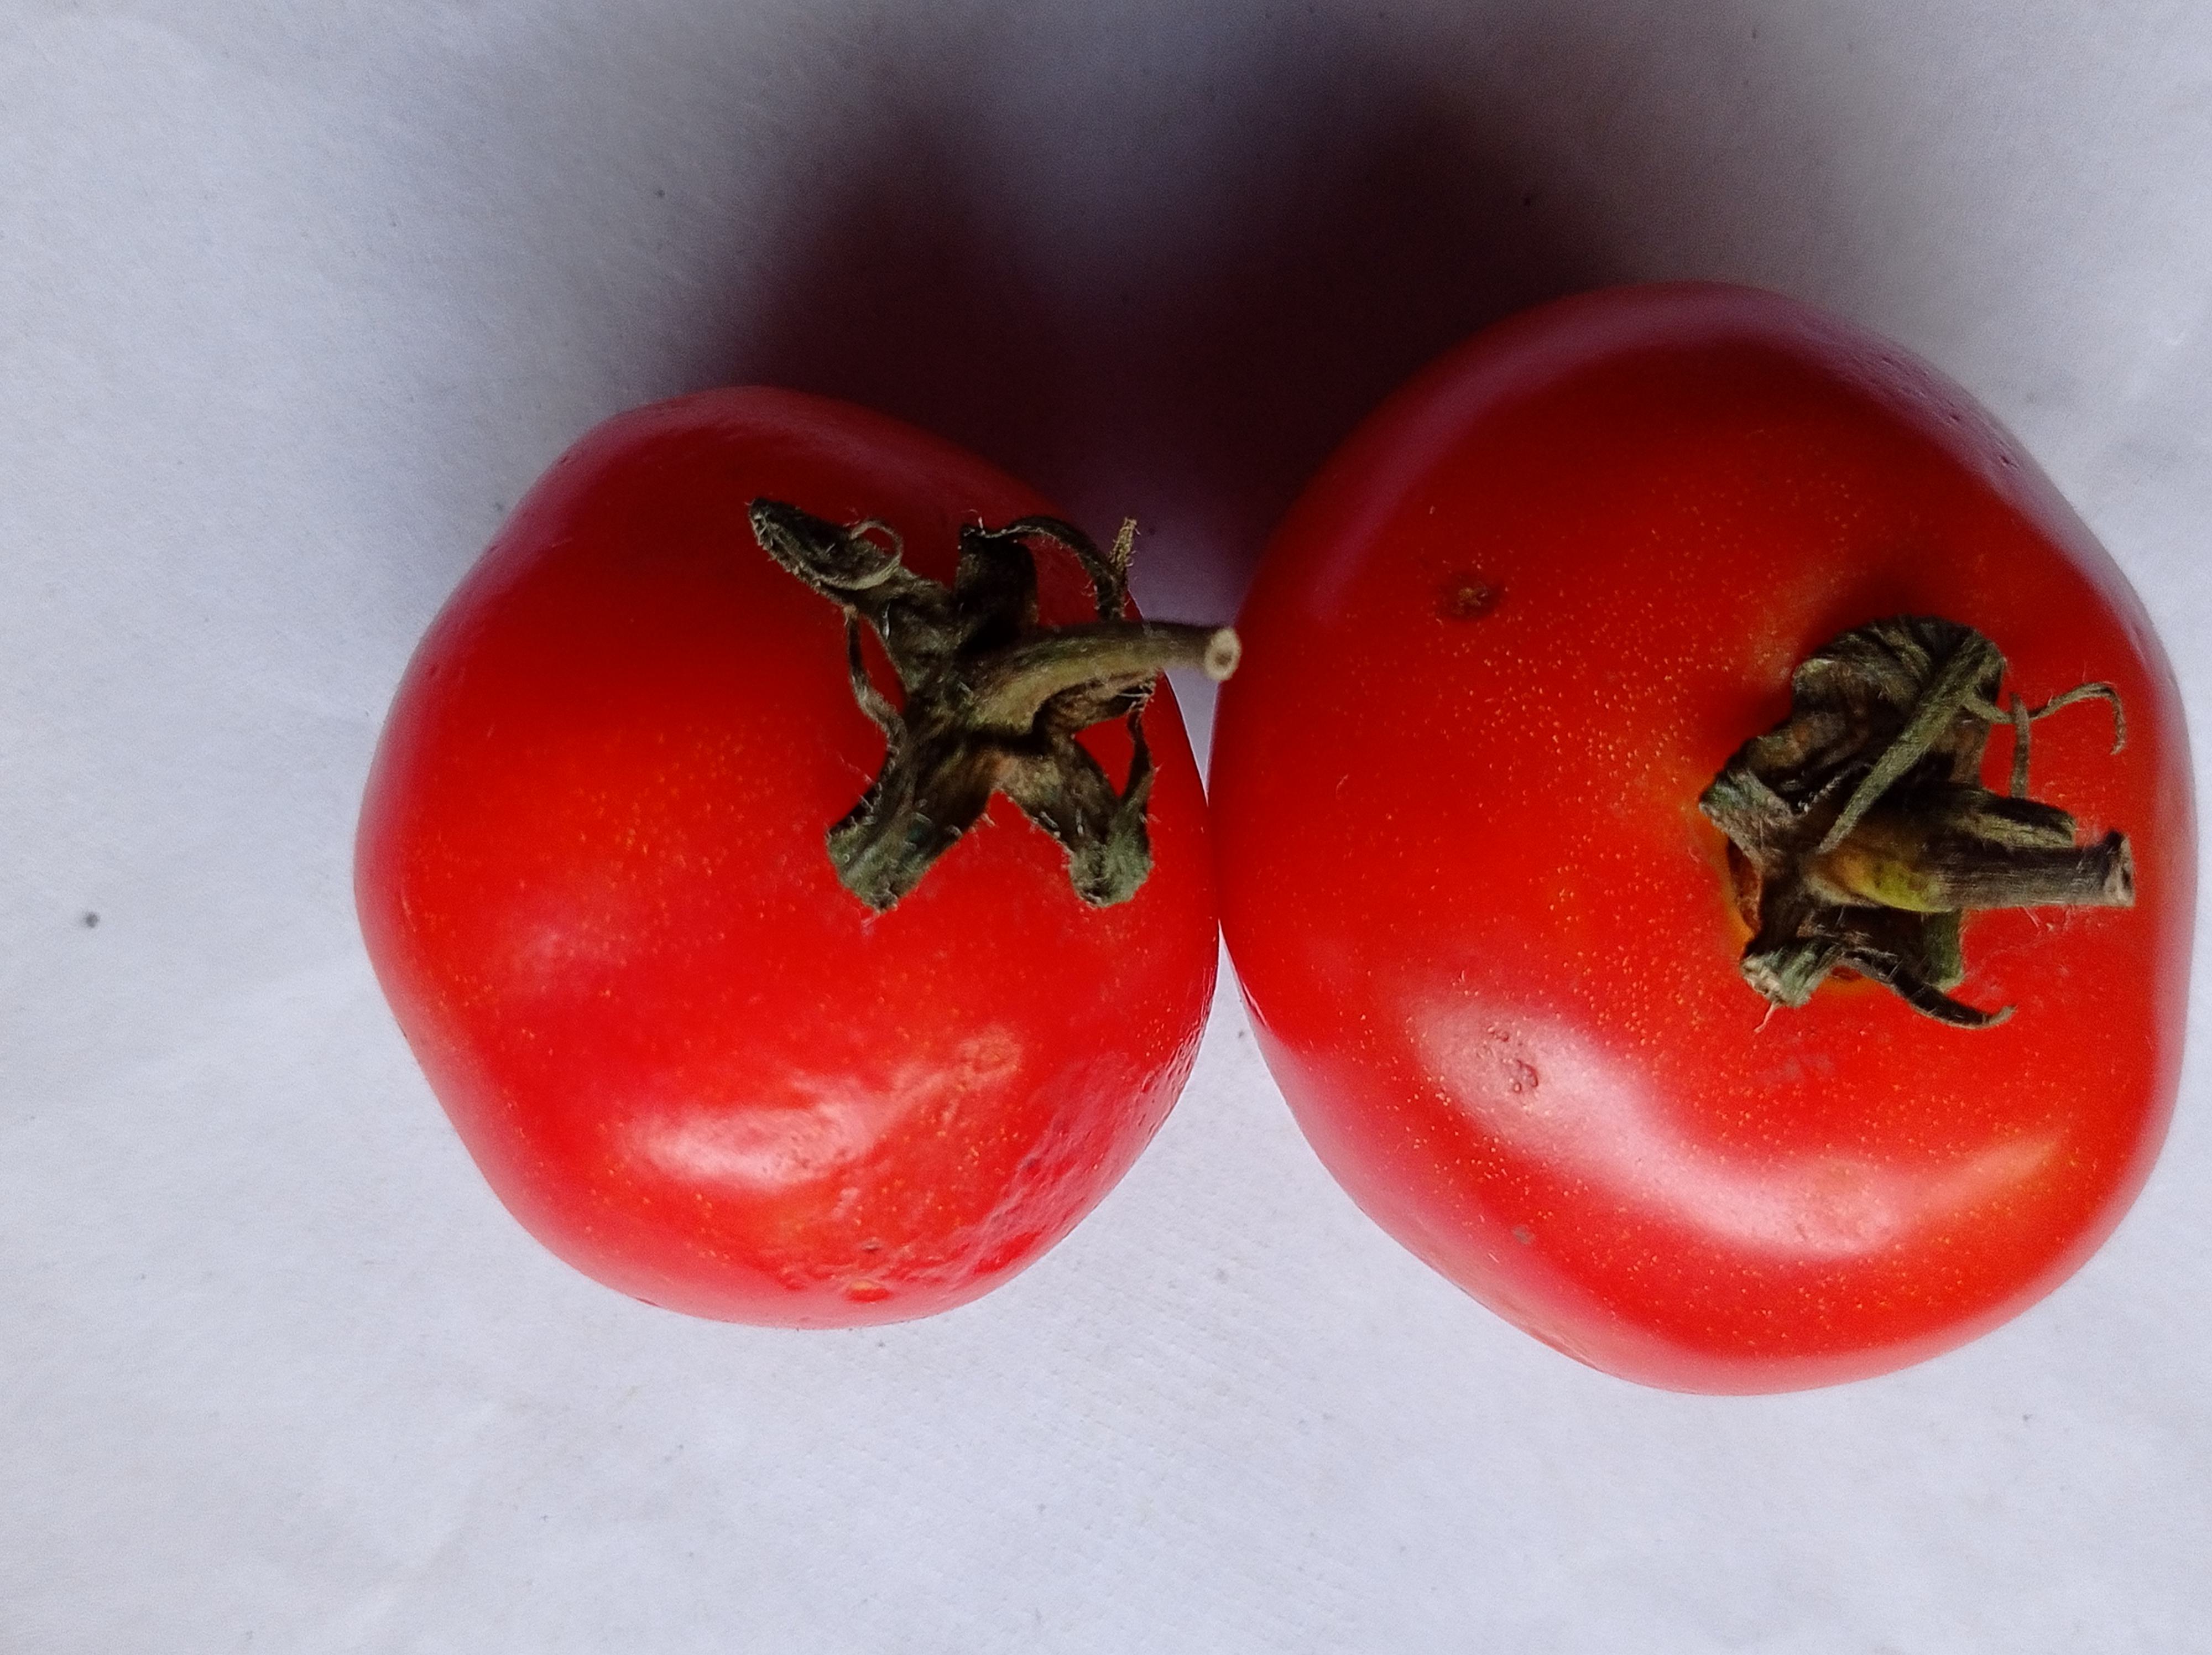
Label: Fresh